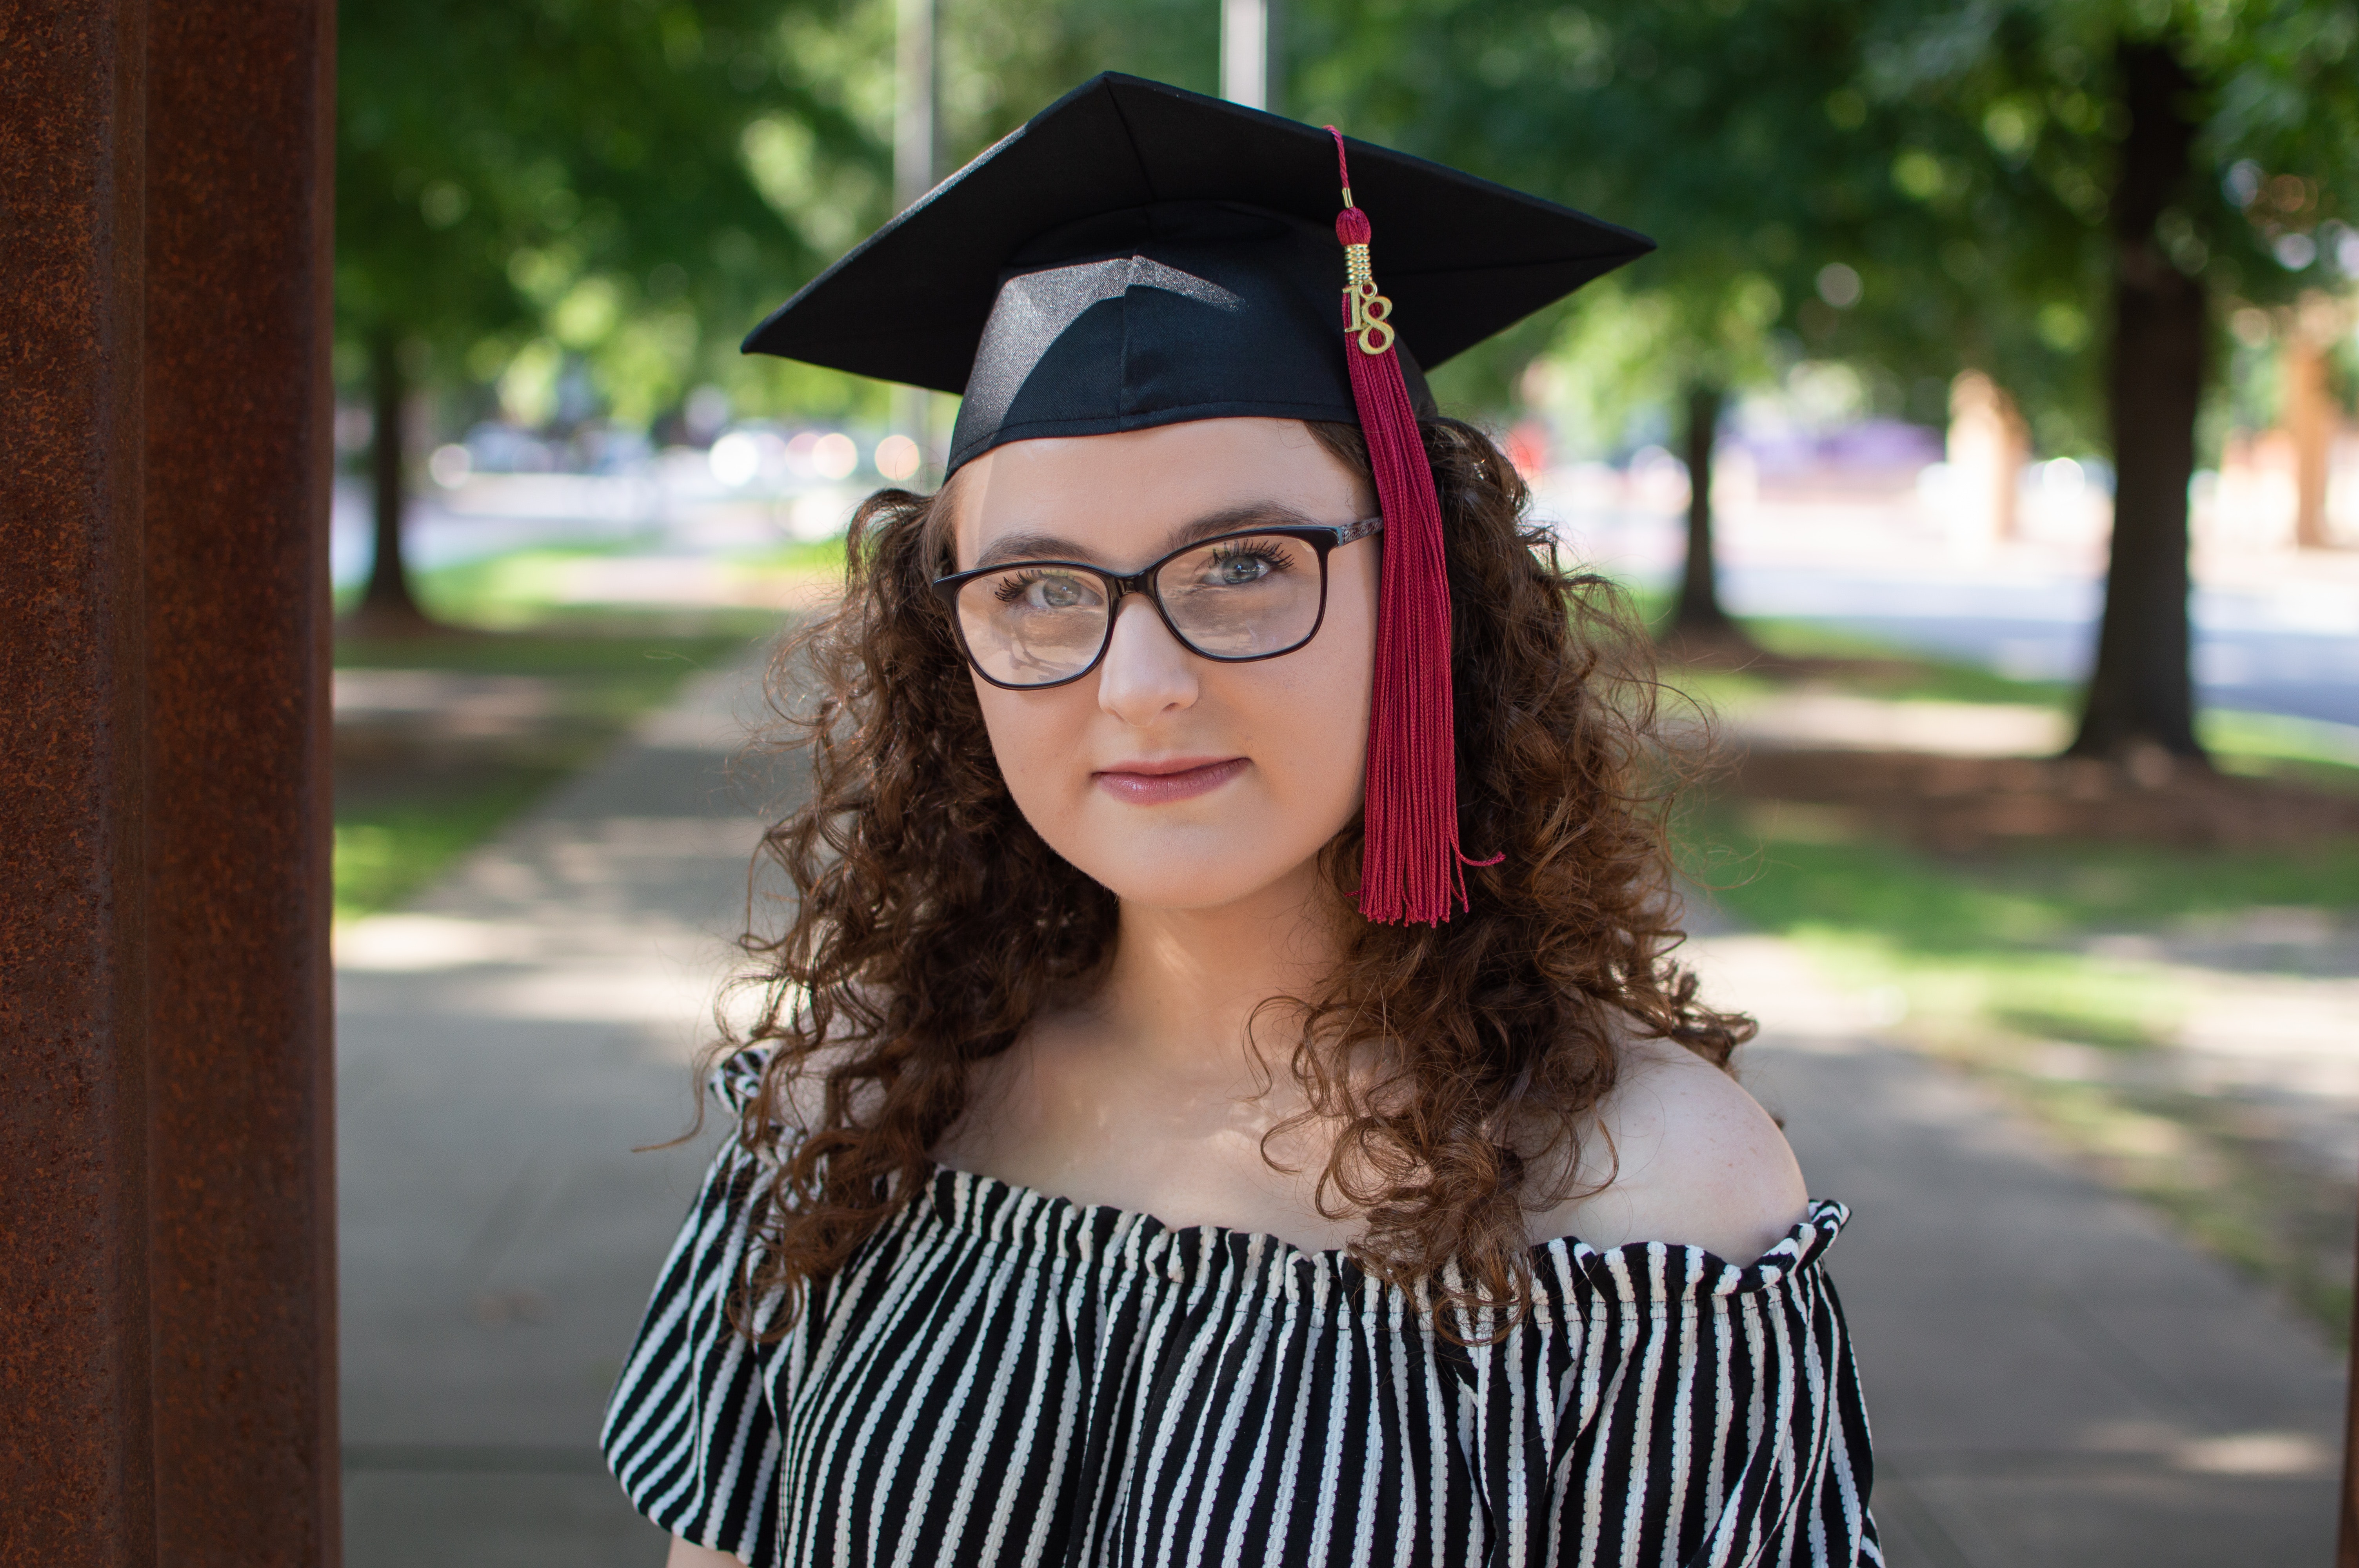
graduation, academic dress, mortarboard, clothing, glasses, scholar, smile, phd, eyewear, public event, headgear, diploma, event, fun, student, photography, college, vision care, dress